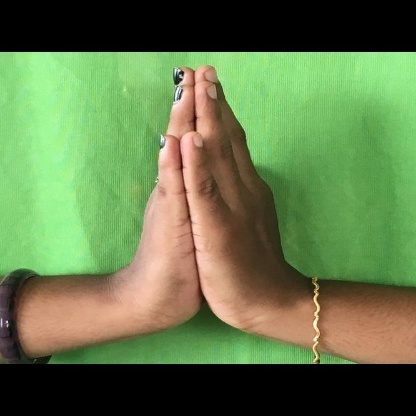
Mudra: Anjali